Blackburn's Ford

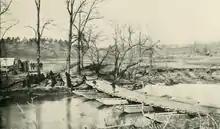
Blackburn's Ford, 1862

On July 18, 1861, it was the site of the Battle of Blackburn's Ford, Brig. Gen. Irvin McDowell's initial probe of Confederate defenses in what would become the first major land battle of the Civil War, First Manassas. Due to heavy resistance from the fortified Confederate position that he encountered here, McDowell decided against a direct attack on the Manassas railroad junction and chose instead a flanking maneuver.